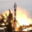
Label: rocket